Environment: real
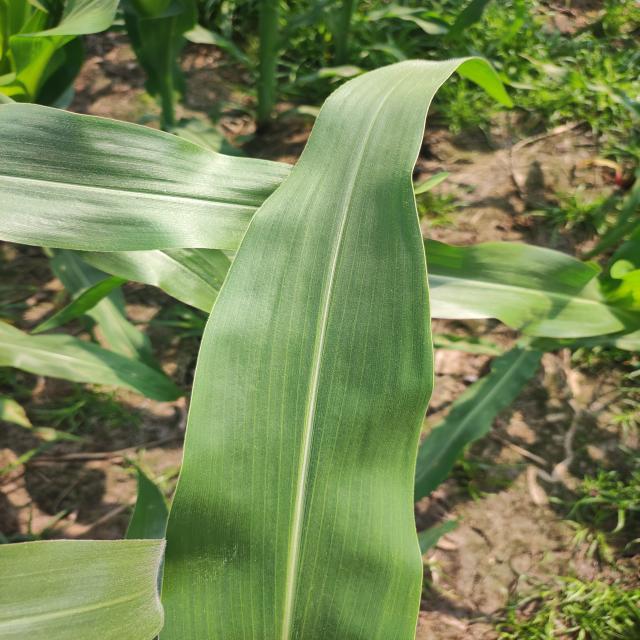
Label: healthy